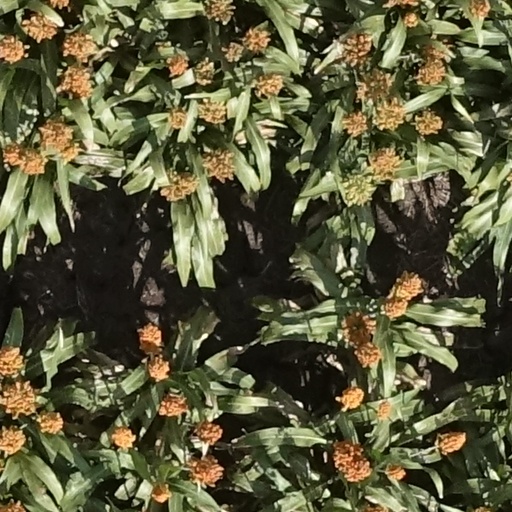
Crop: sorghum